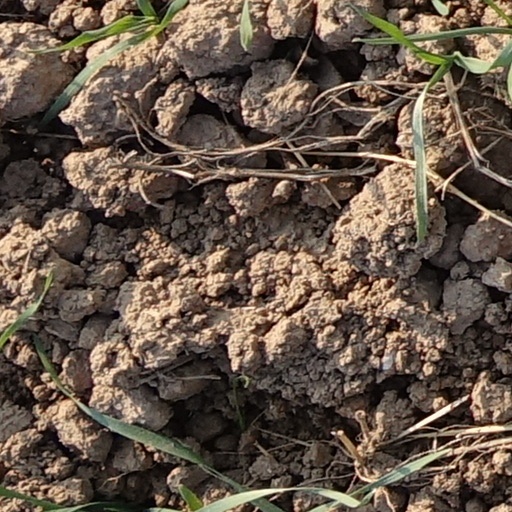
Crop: wheat